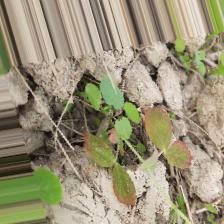
Label: Lentil Rust